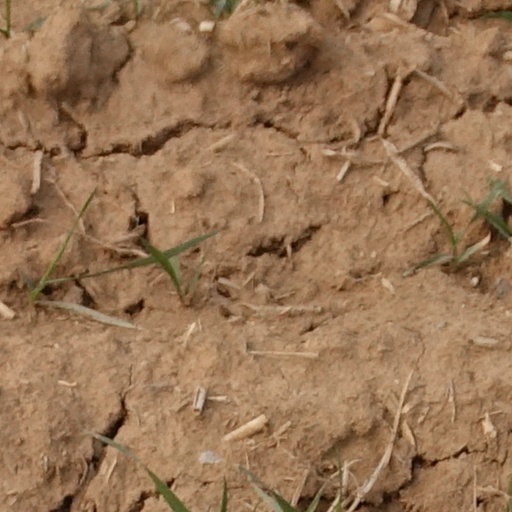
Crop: wheat